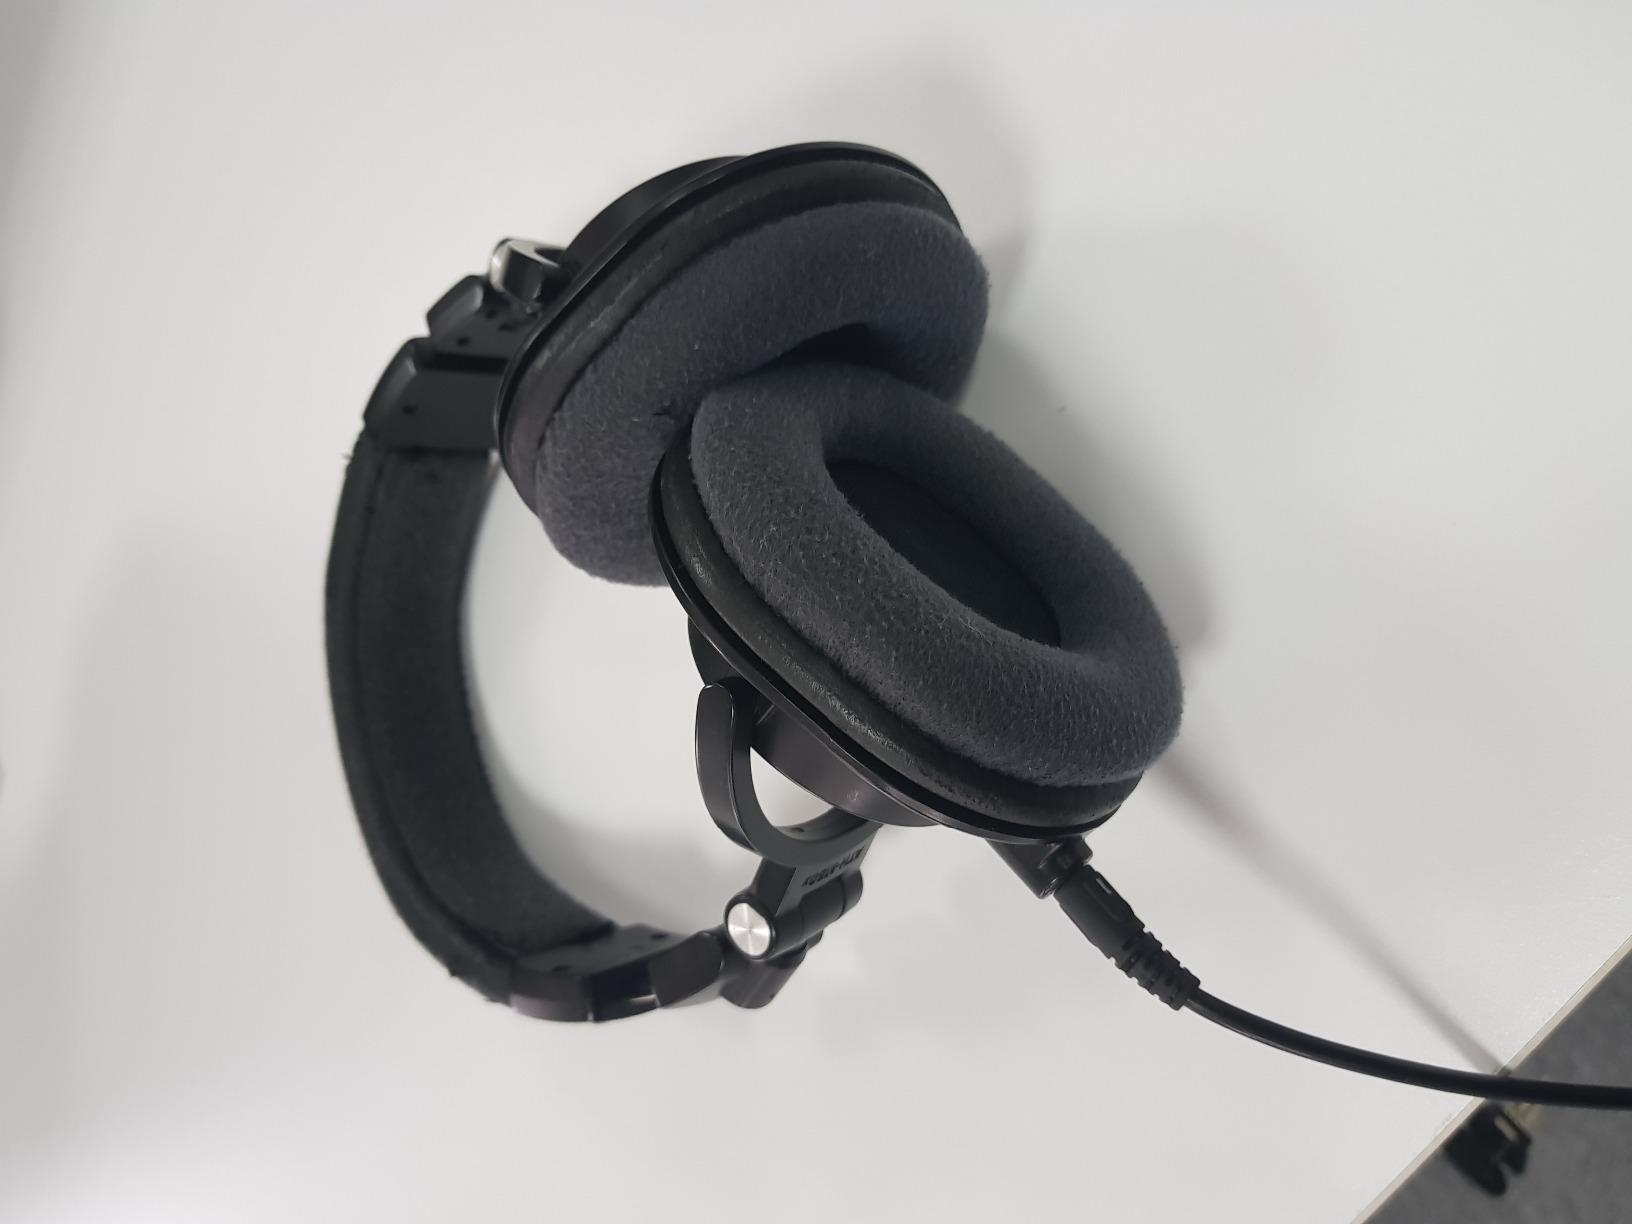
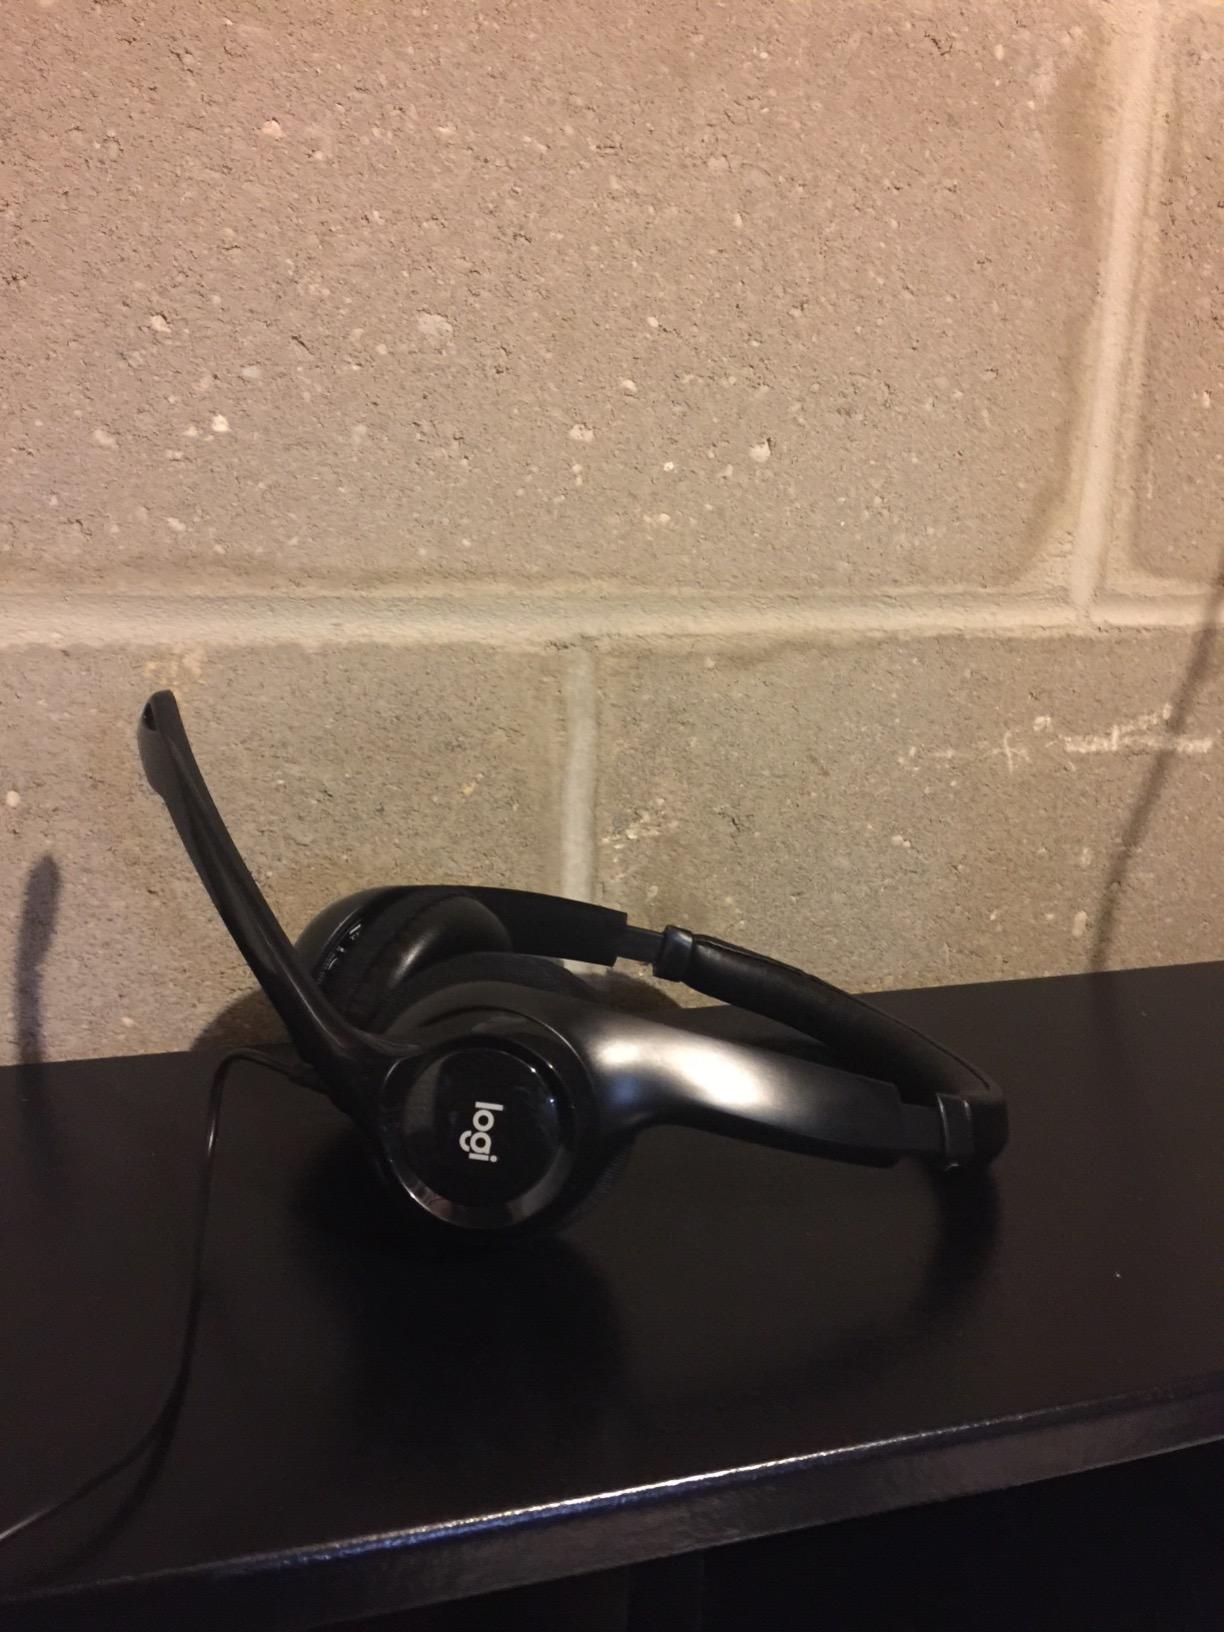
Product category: headphones
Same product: no